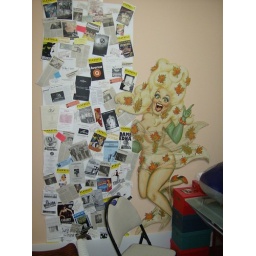
Theatre programs line the walls of the first CETM office at the Grover building in East-end Montreal. Source: CETM archives